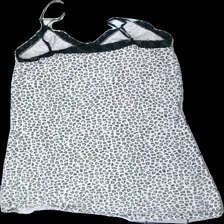
View: back
Type: Tank top
Category: Ladies
Brand: Missing
Colors: Black, White, Beige, Multicolor
Material: 100% cotton
Pattern: Animal print
Cut: Regular, V-collar
Season: All
Price range: <50
Recommended usage: Export
Comment: washed out